Atakebune

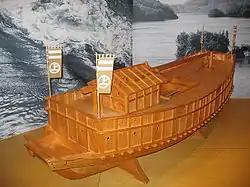
Murakami Navy's Atakebune model

Japan undertook major naval building efforts in the mid to late 16th century, during the Sengoku period, when feudal rulers vying for supremacy built vast coastal navies of several hundreds of ships. The largest (and generally most dangerous) of these ships were called atakebune. These vessels may be regarded as floating fortresses rather than true warships, and were only used in coastal actions. They used oars for propulsion, as their full iron cladding, if it existed, as well as their bulk (i.e. the armament and people they were carrying) likely impeded wind propulsion via sails.